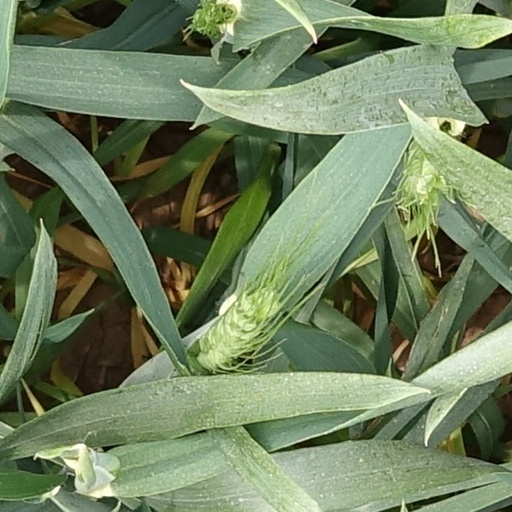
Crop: wheat